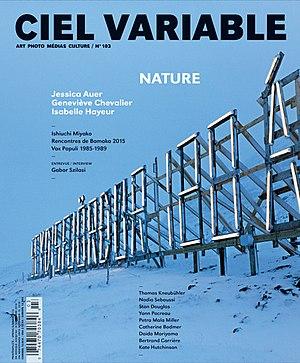
Couverture, ""Ciel variable 103 - Nature"", Magazine Ciel variable, 2016.
Ciel variable est une revue culturelle publiée trois fois par année à Montréal, par les Productions Ciel variable, un organisme culturel à but non-lucratif. Elle se consacre à la présentation et l’analyse des pratiques artistiques contemporaines de la photographie et de l’image. Elle est bilingue, publiée en français et en anglais.